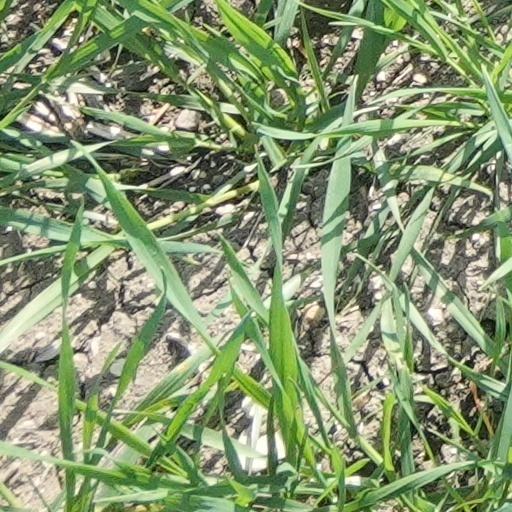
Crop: wheat